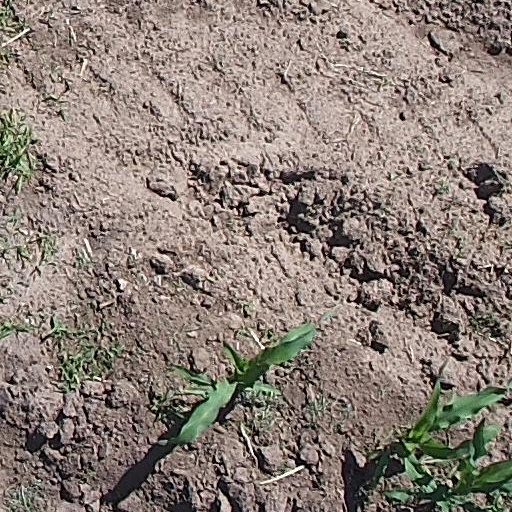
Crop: maize; corn